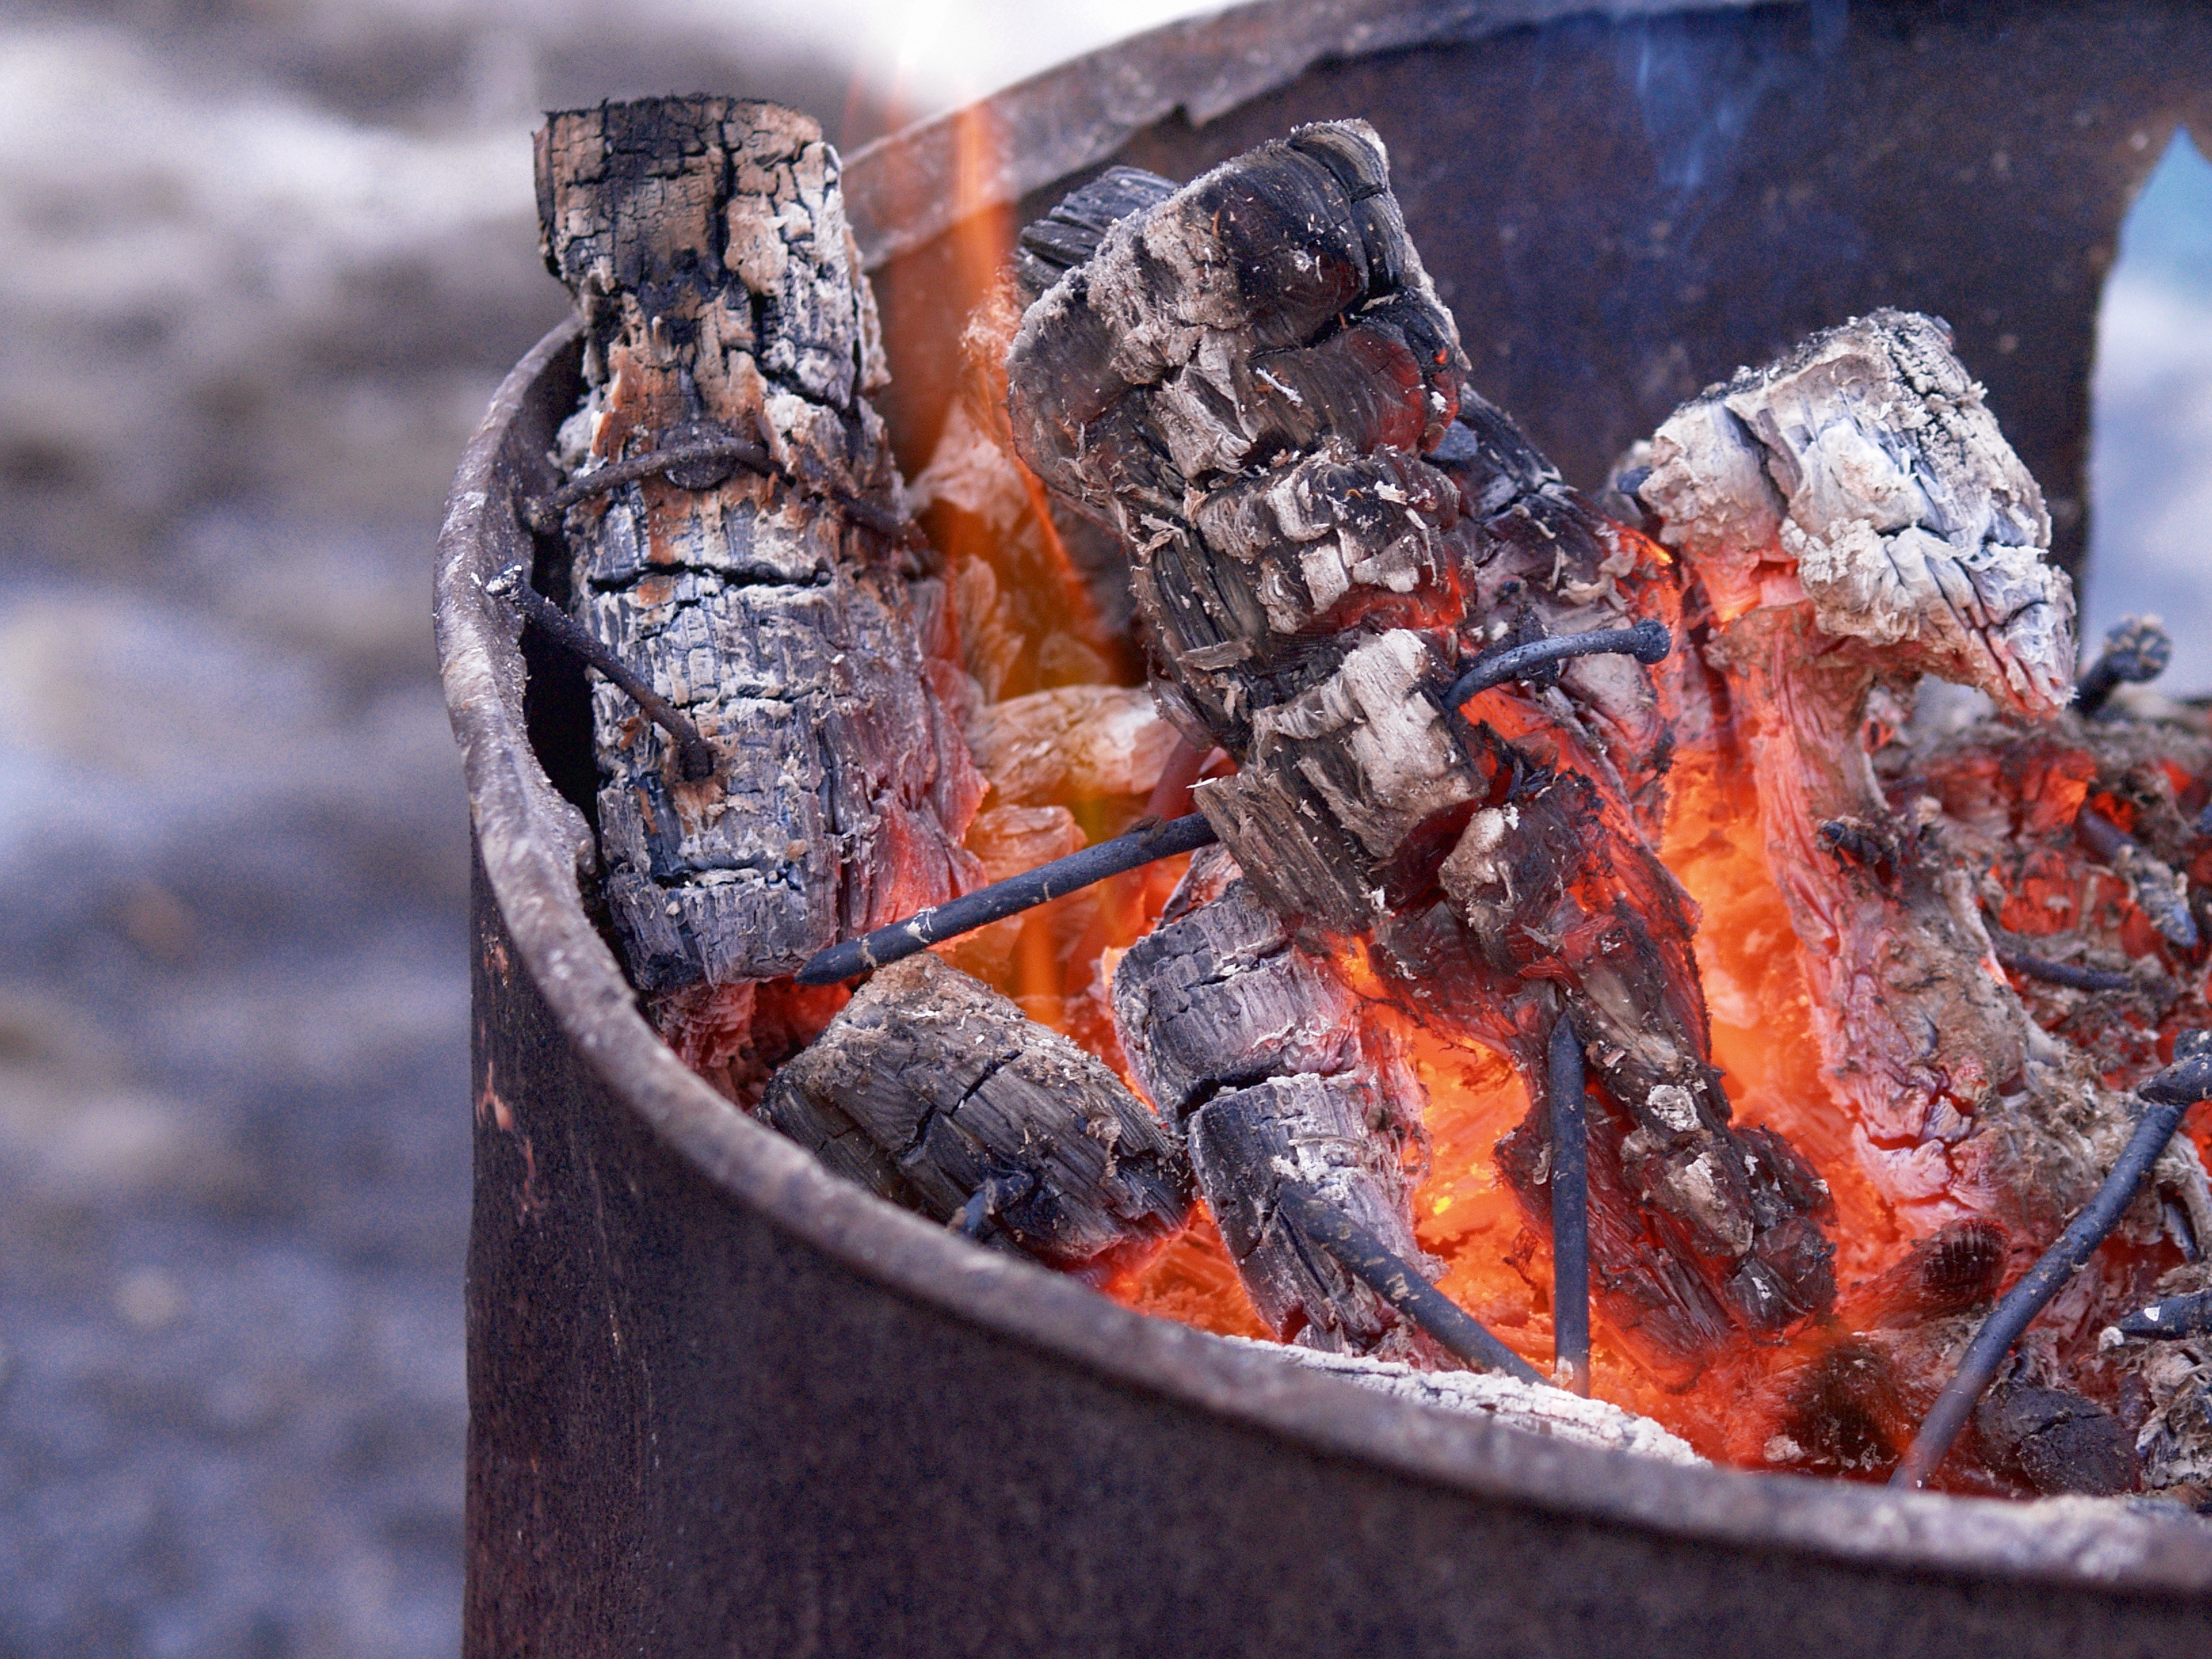
grungy, food, fire, meat, barbecue, barrel, rubbish, charcoal, containers, rusty, wood fire, grilling, oil drum, old drum